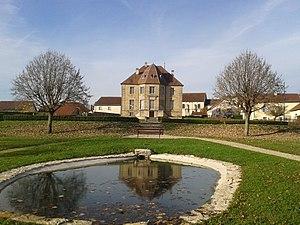
Le château de Pusy (Haute-Saône, Franche-Comté)
Pusy-et-Épenoux est une commune française située dans le département de la Haute-Saône, en région Bourgogne-Franche-Comté.